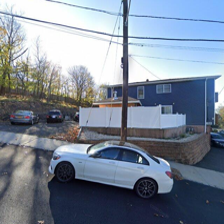
Label: streetView